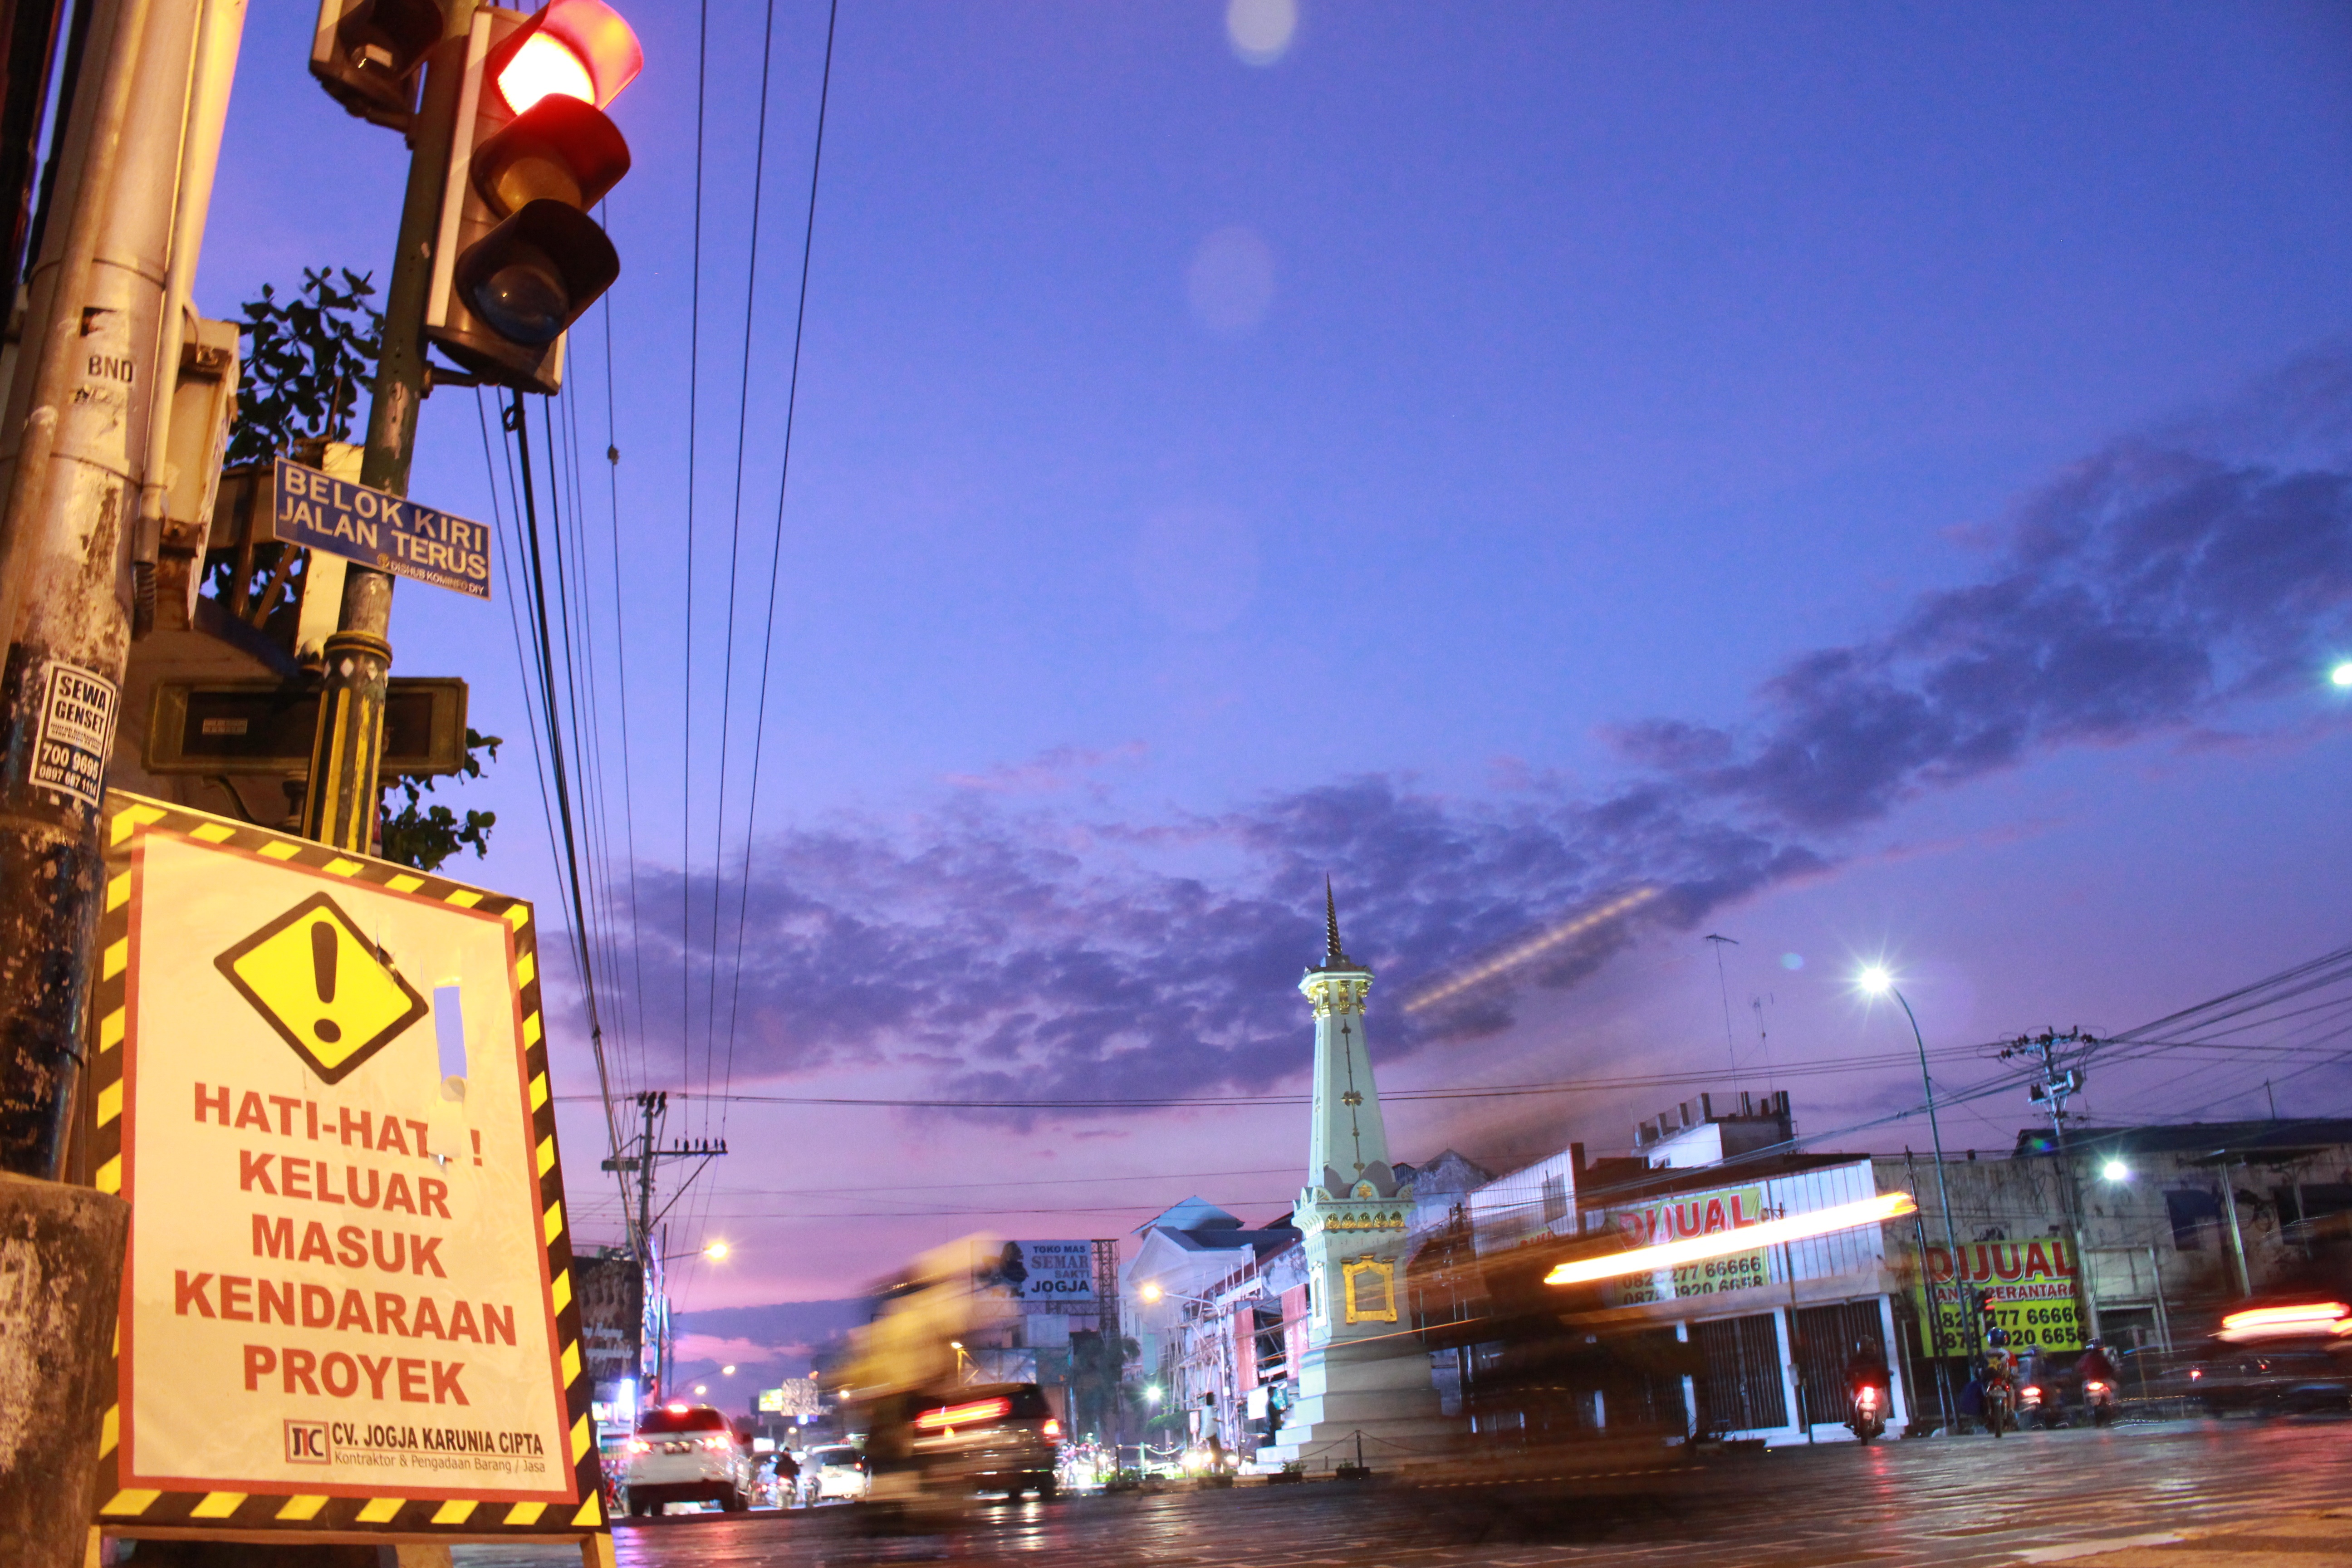
night, cityscape, downtown, evening, lighting